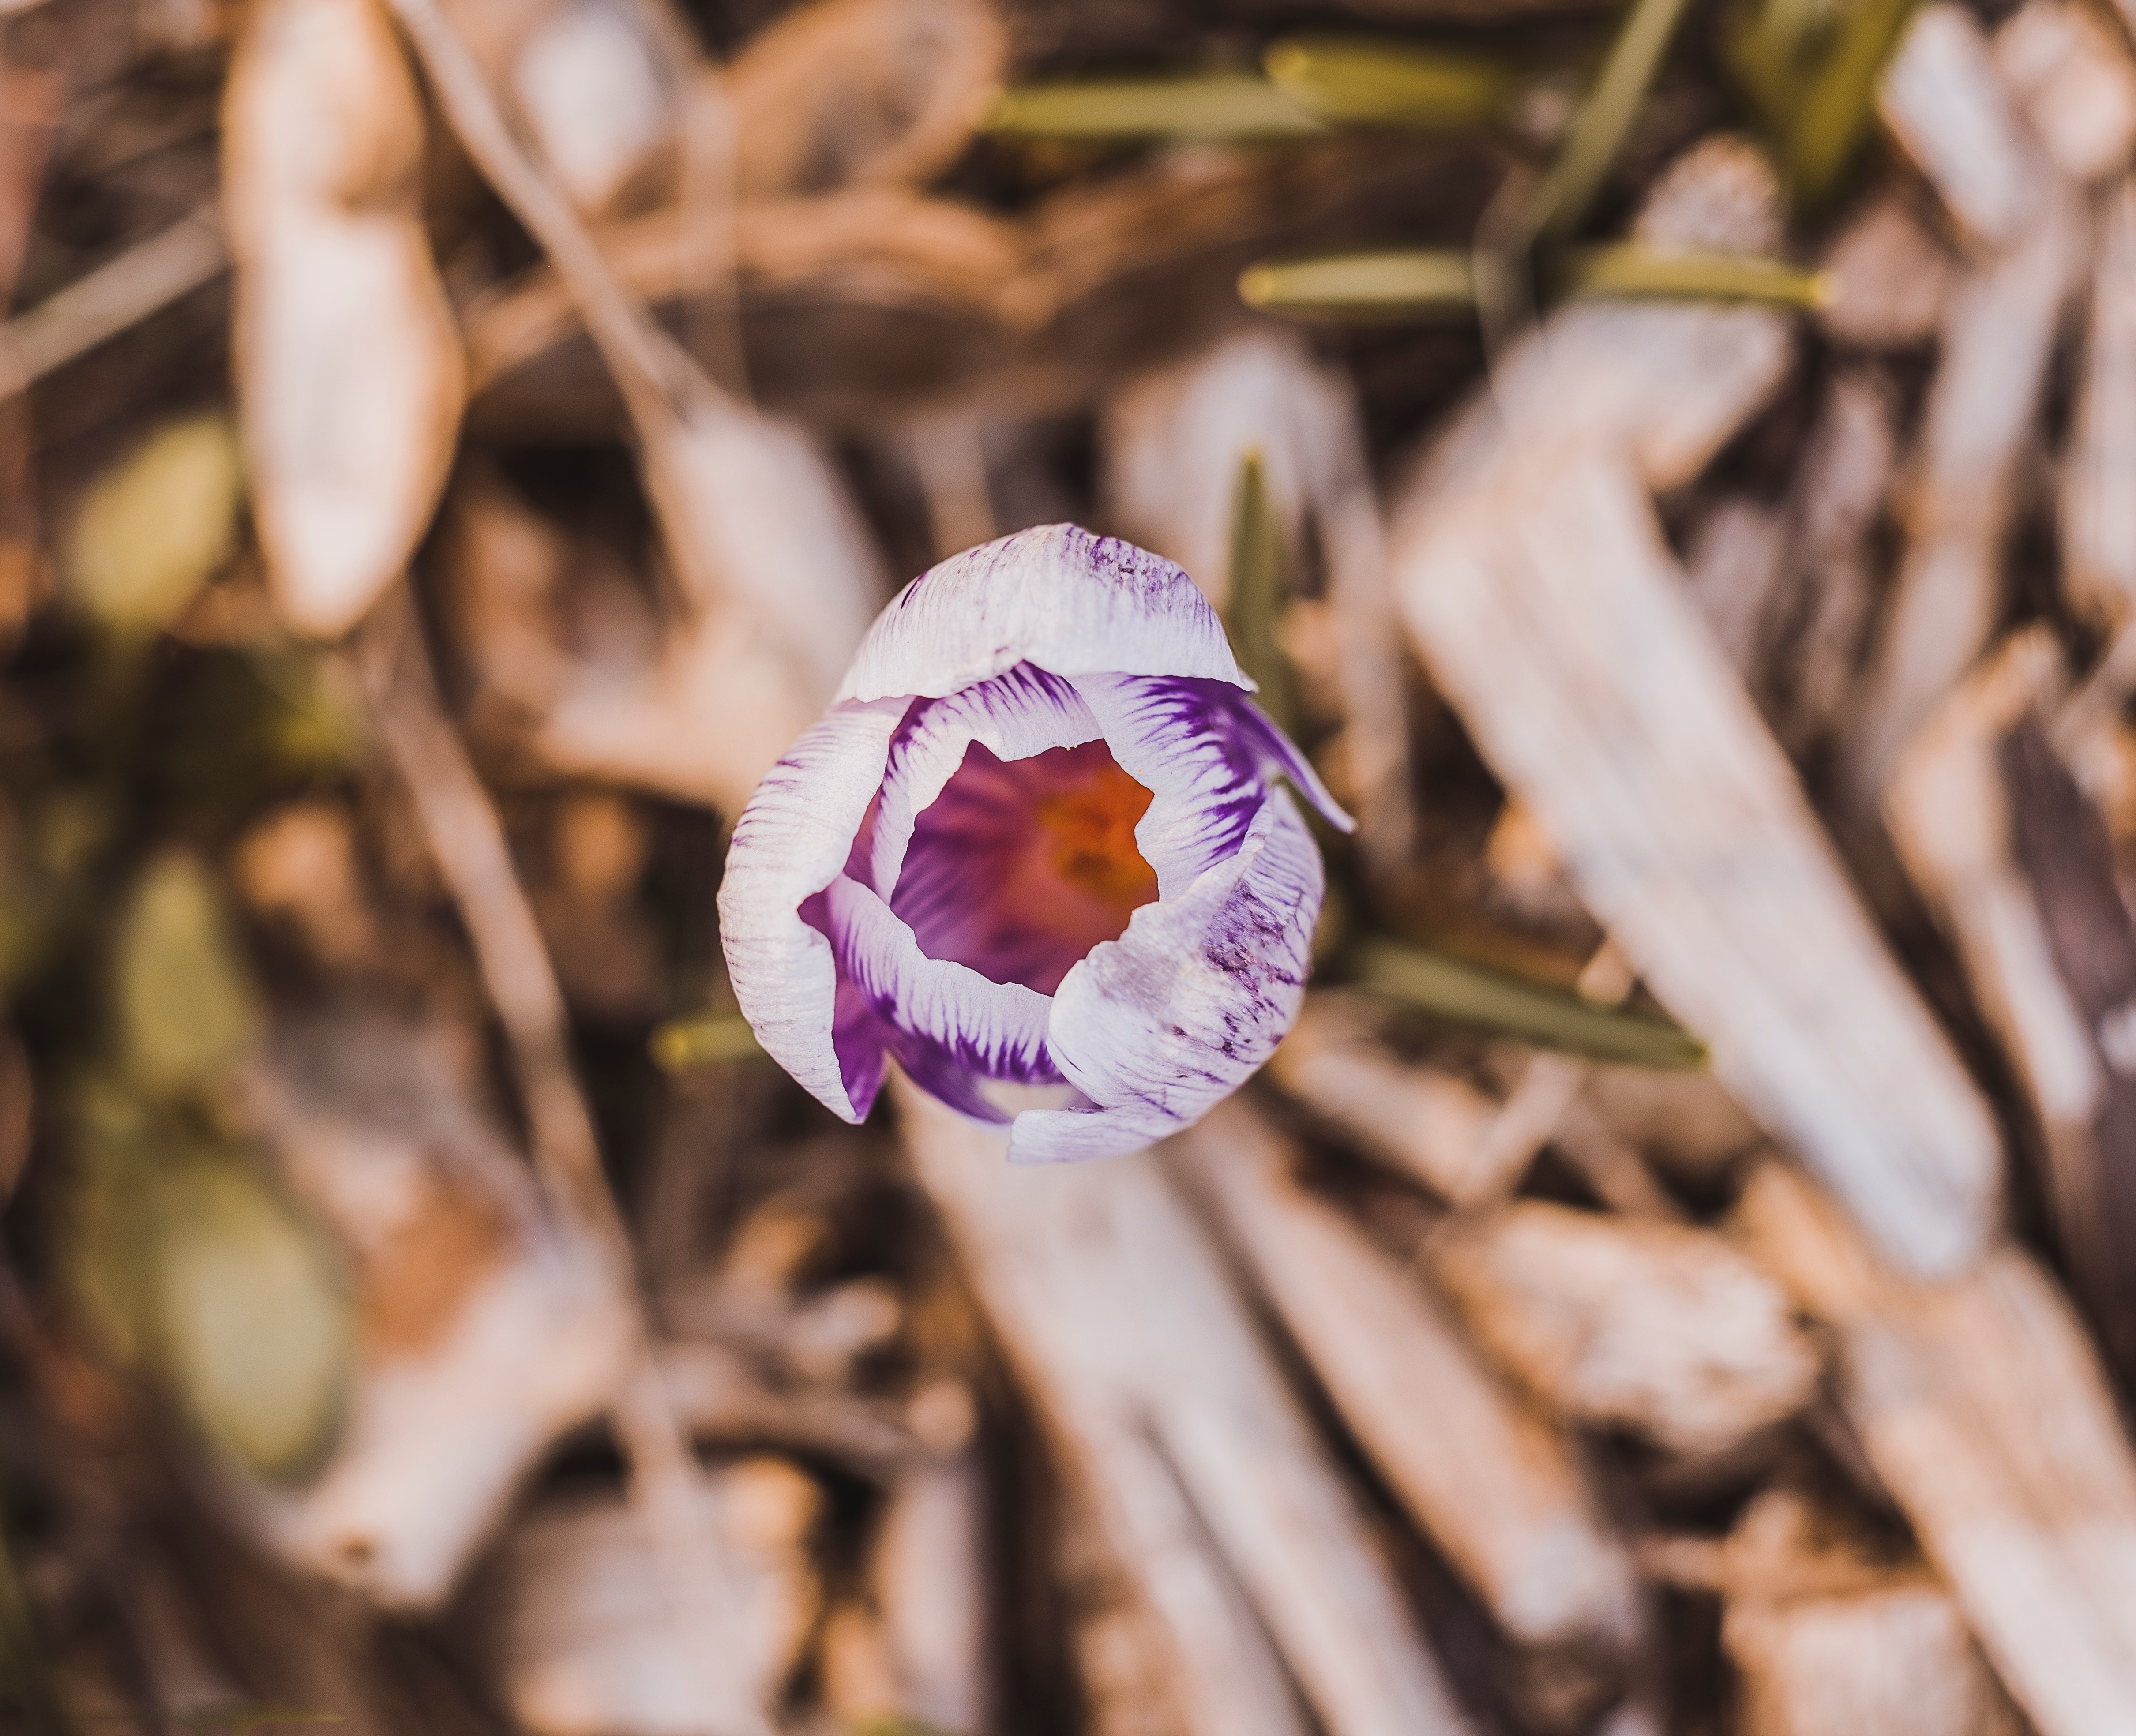
flower, spring, plant, purple, flowering plant, petal, sego lily, crocus, wildflower, iris family, lily family, violet family, iris, perennial plant